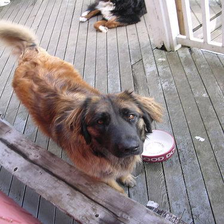
Species: dog
Breed: leonberger